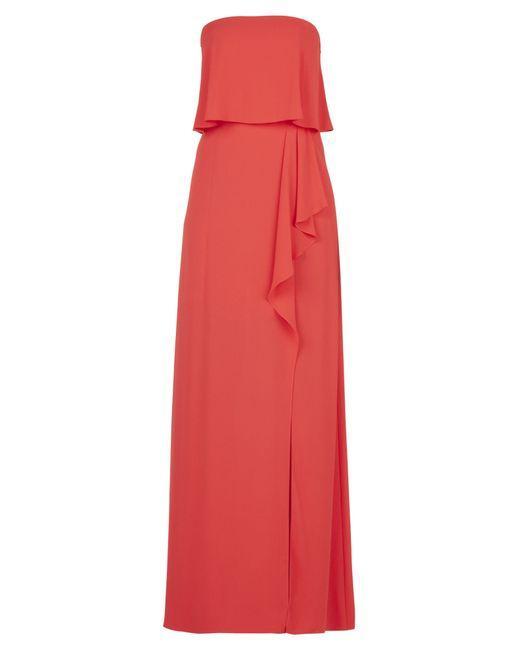
Stilvolles Partywear rosa Kleid Kleid für Frauen